Holden Commodore (VT)

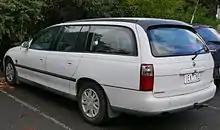
The station wagon variant of the third generation Commodore. Model displayed is an Acclaim (VT)

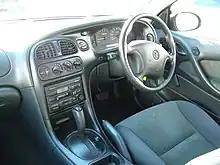
Interior, VT II Commodore Executive

As with previous Commodore models, Holden looked to Opel in Germany for a donor car platform. The VT series was derived from the Omega B by broadening that vehicle's width and adapting the mechanical setup for Australian conditions. The alternative would have been to adopt the Omega as is (which, notably, was also sold in North America as the Cadillac Catera between 1997 and 2001), save for the engines and transmissions or just reskinning the second generation (VN–VS) architecture.